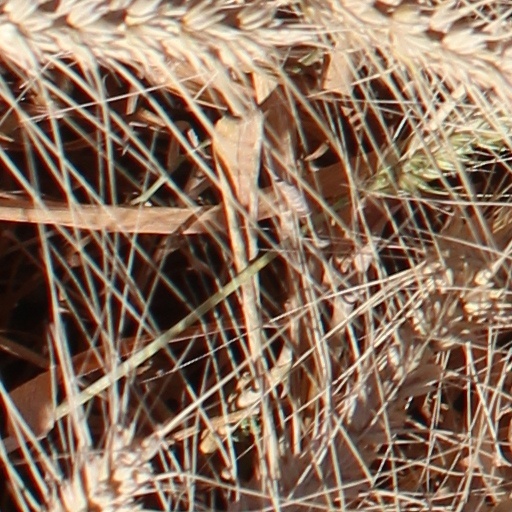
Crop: wheat